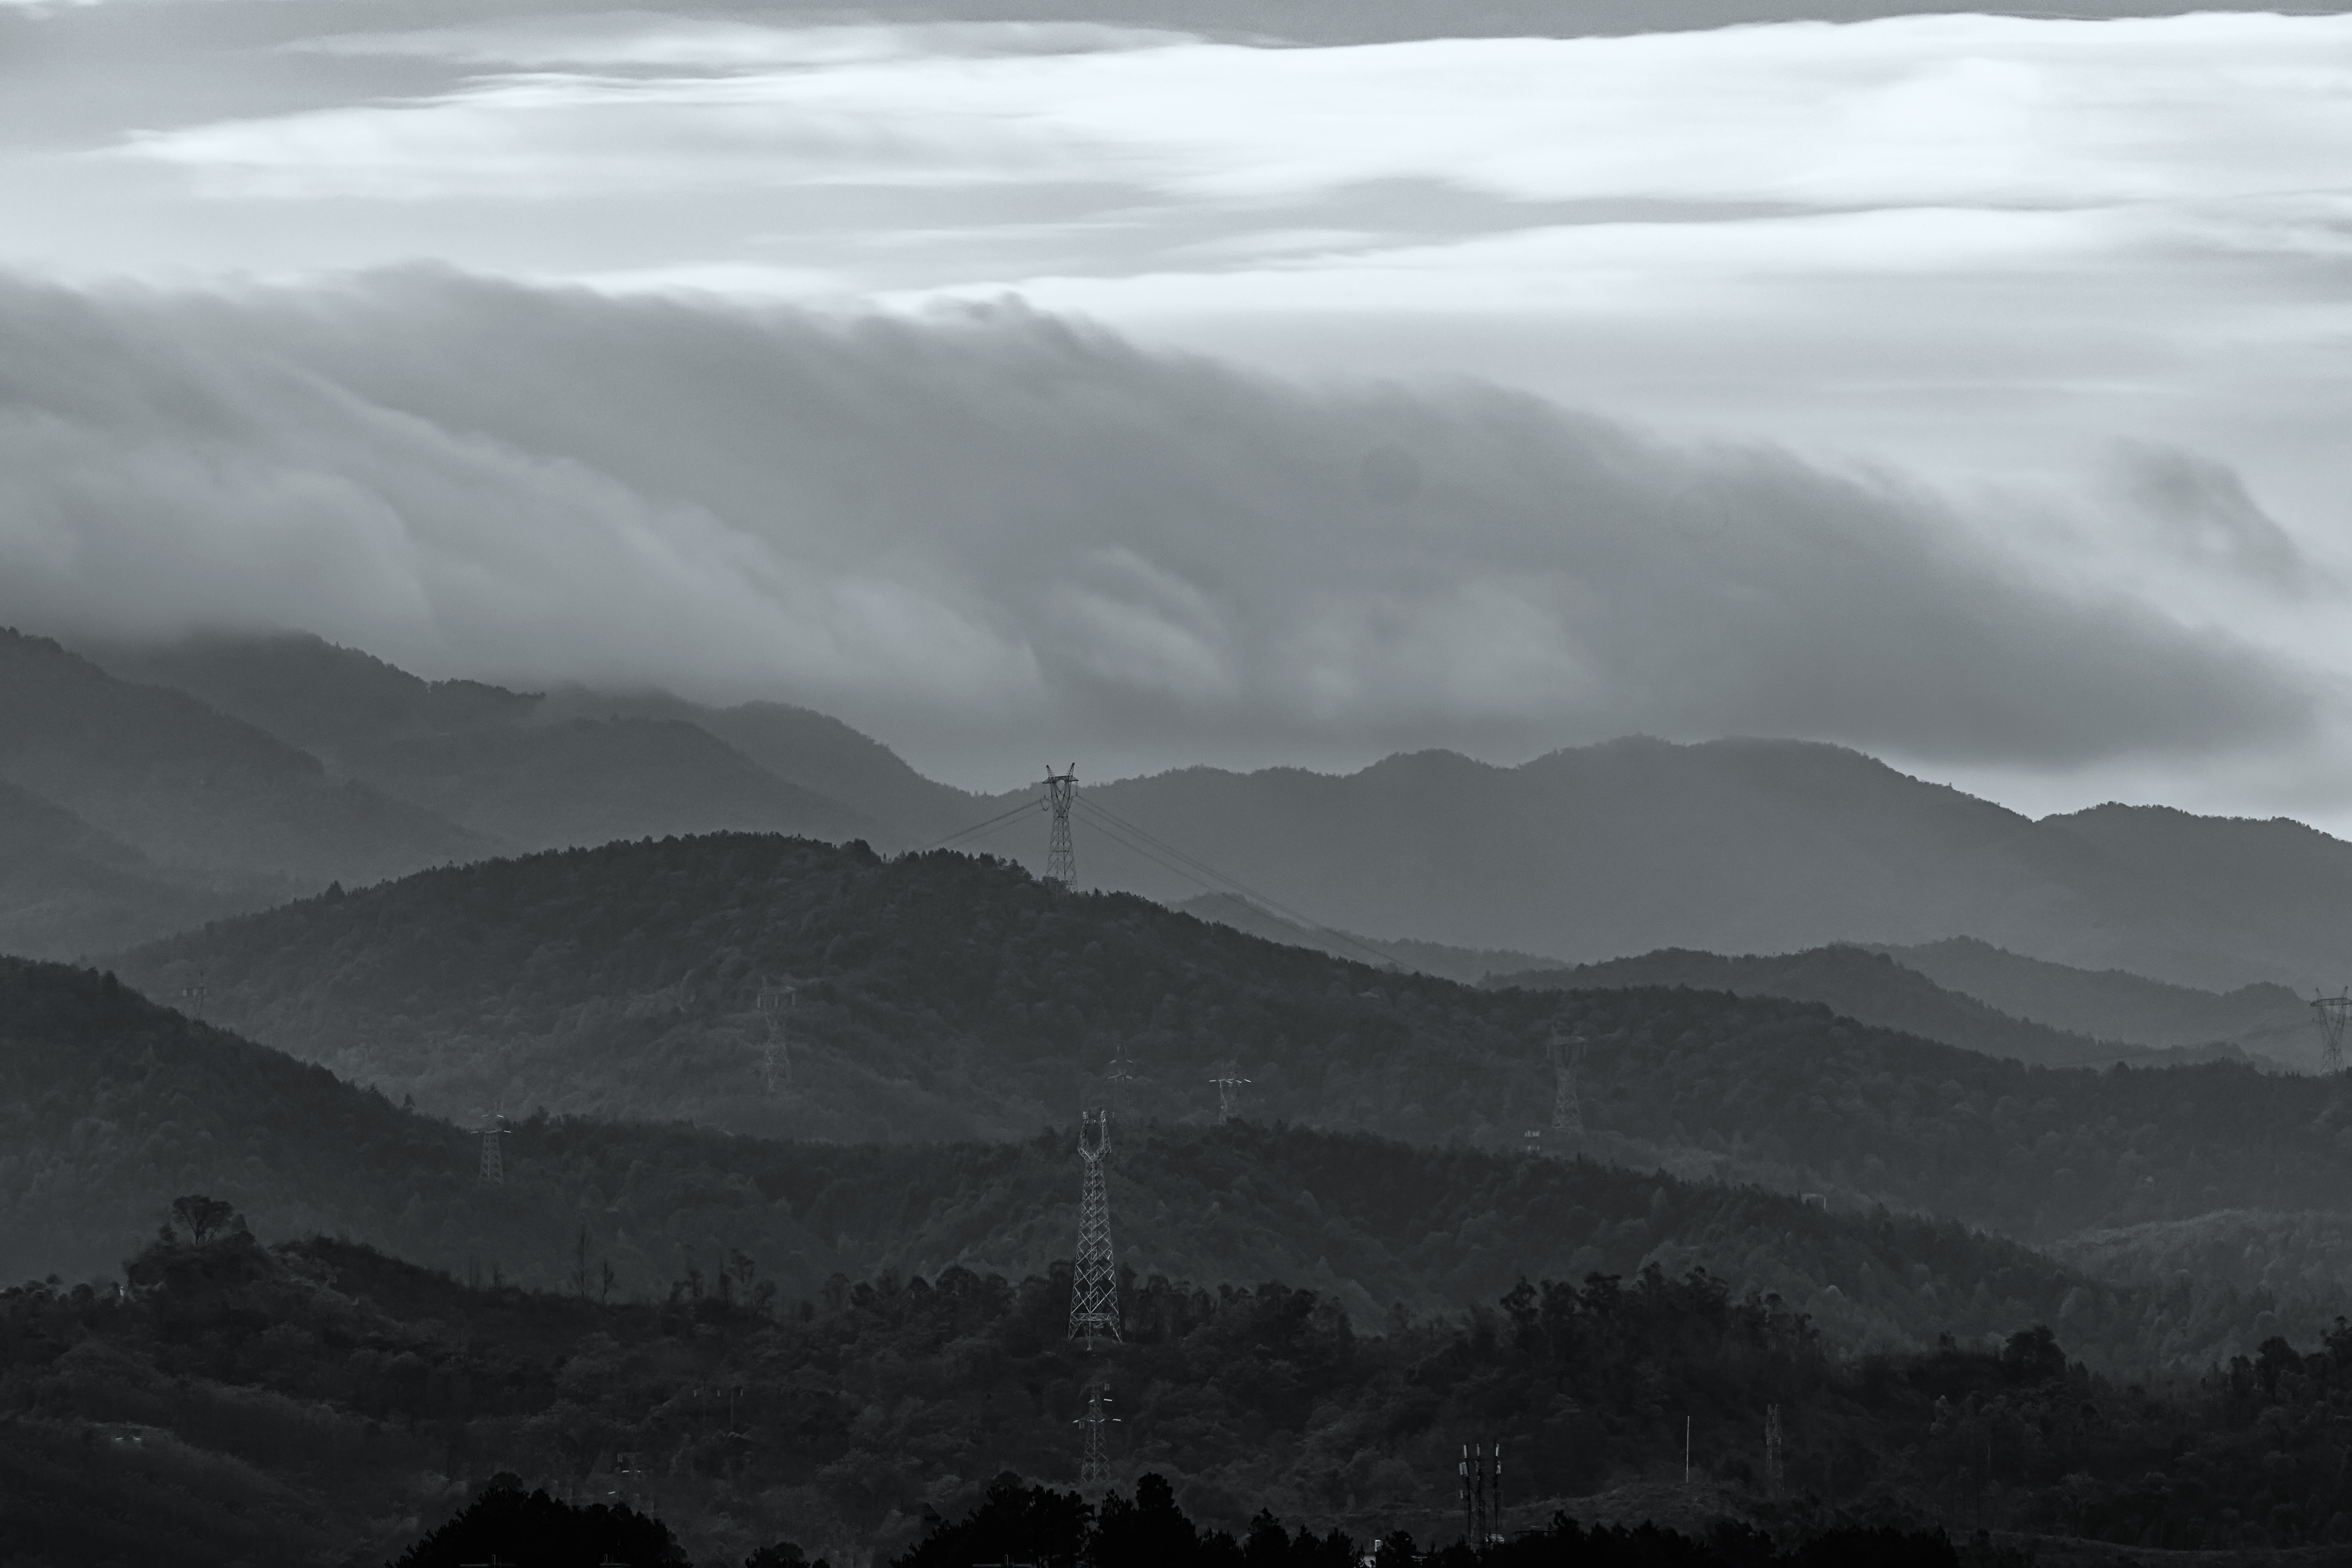
nautral, cloud, sky, mountain, atmosphere, highland, grey, natural landscape, black and white, landscape, mountainous landforms, horizon, tree, rural area, cumulus, haze, mountain range, hill, monochrome, mist, monochrome photography, valley, city, forest, massif, darkness, fell, ridge, meteorological phenomenon, hill station, fog, winter, grassland, evening, art, summit, wind, lake district, rock, night